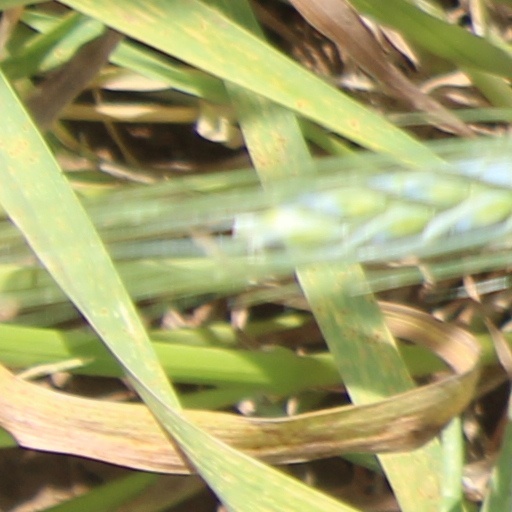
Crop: wheat